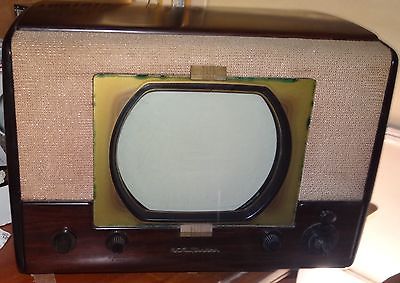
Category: table